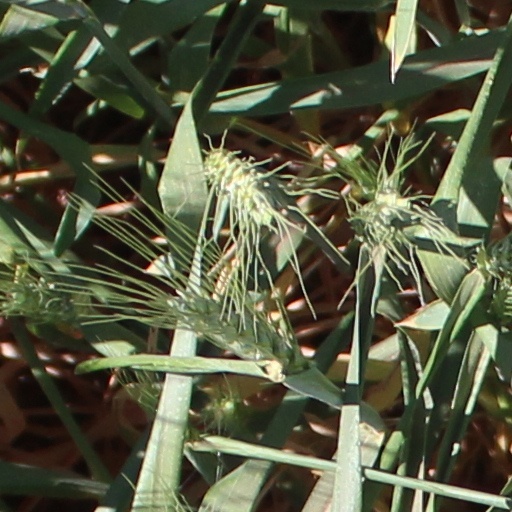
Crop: wheat